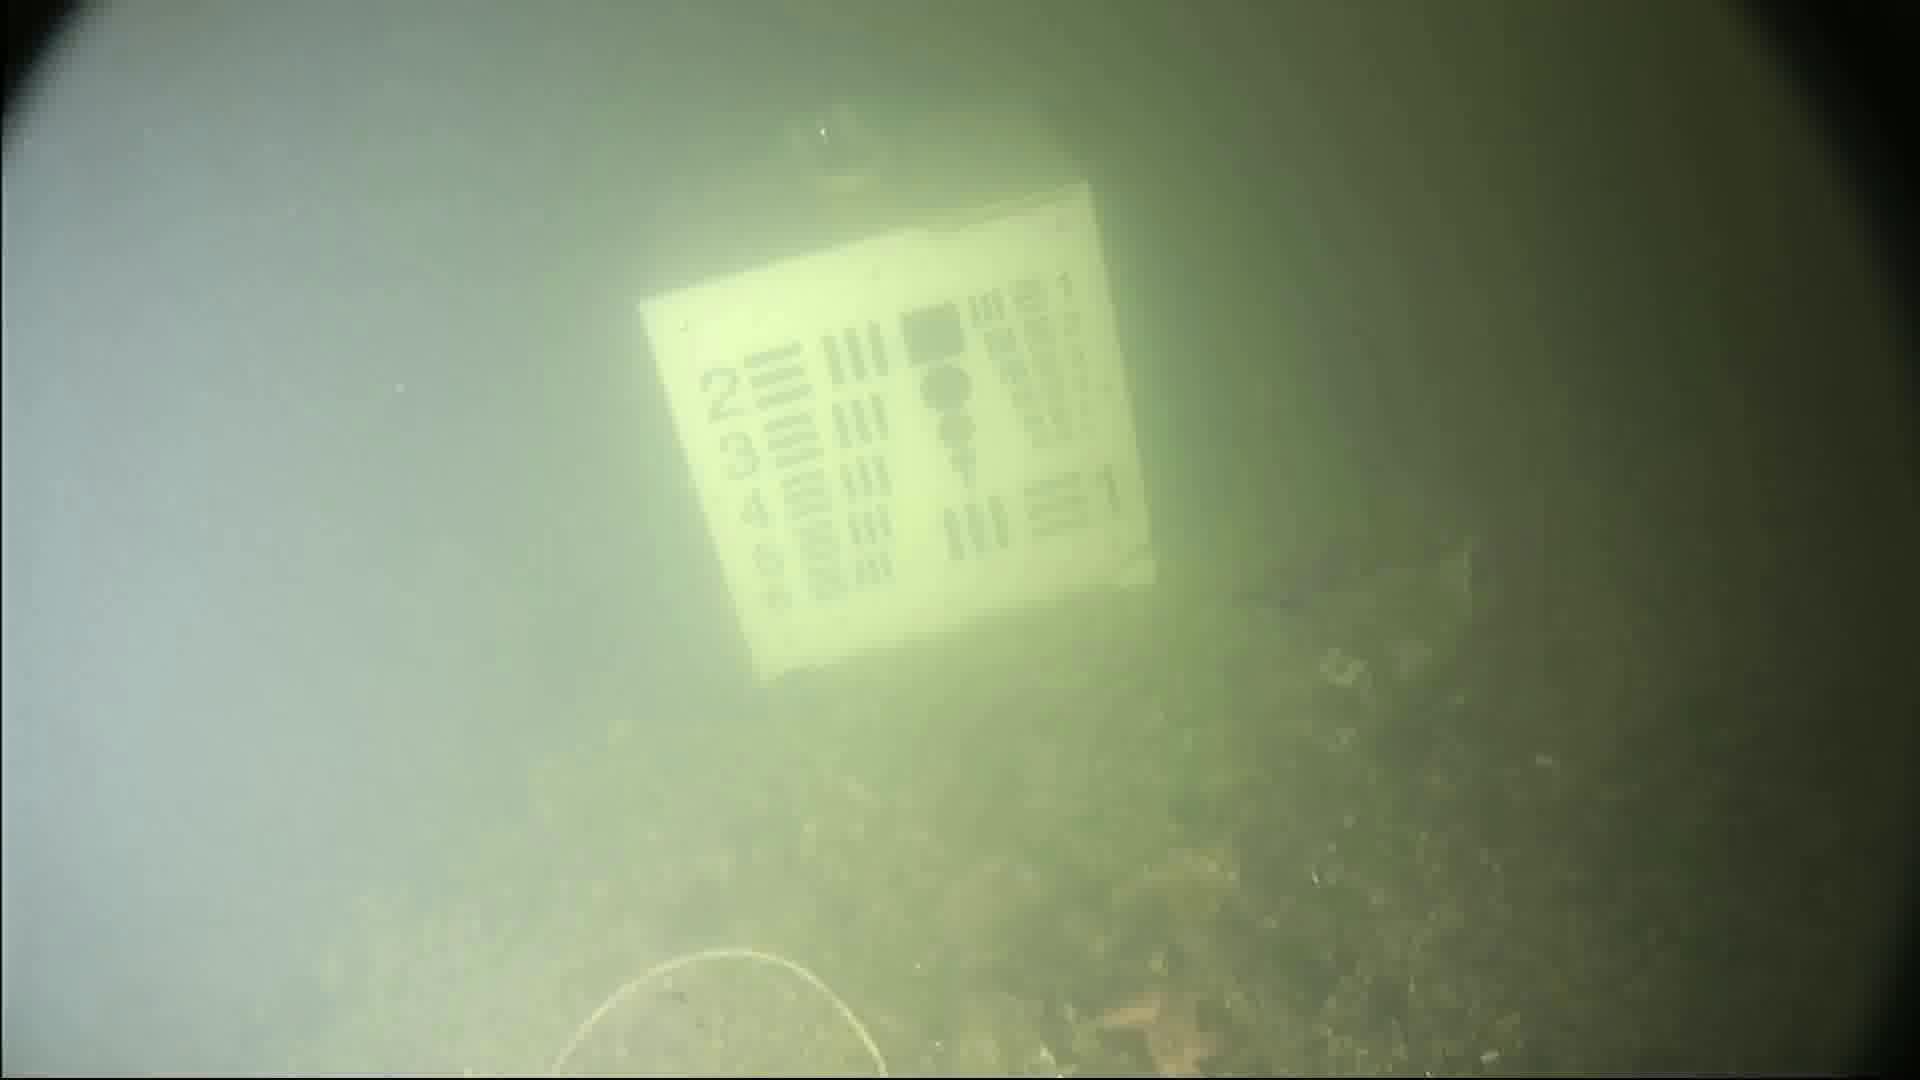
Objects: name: small_fish
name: starfish